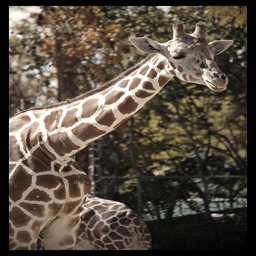
A giraffe is is facing the camera while the rear of another giraffe appears in the background.
Giraffe posing for a mug shot in front of trees.
The long next of a giraffe is featured in this photo.
A giraffe sticks his neck out in front of another giraffe at the zoo.
A picture of a giraffe looking at something.